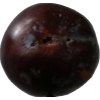
Label: plum